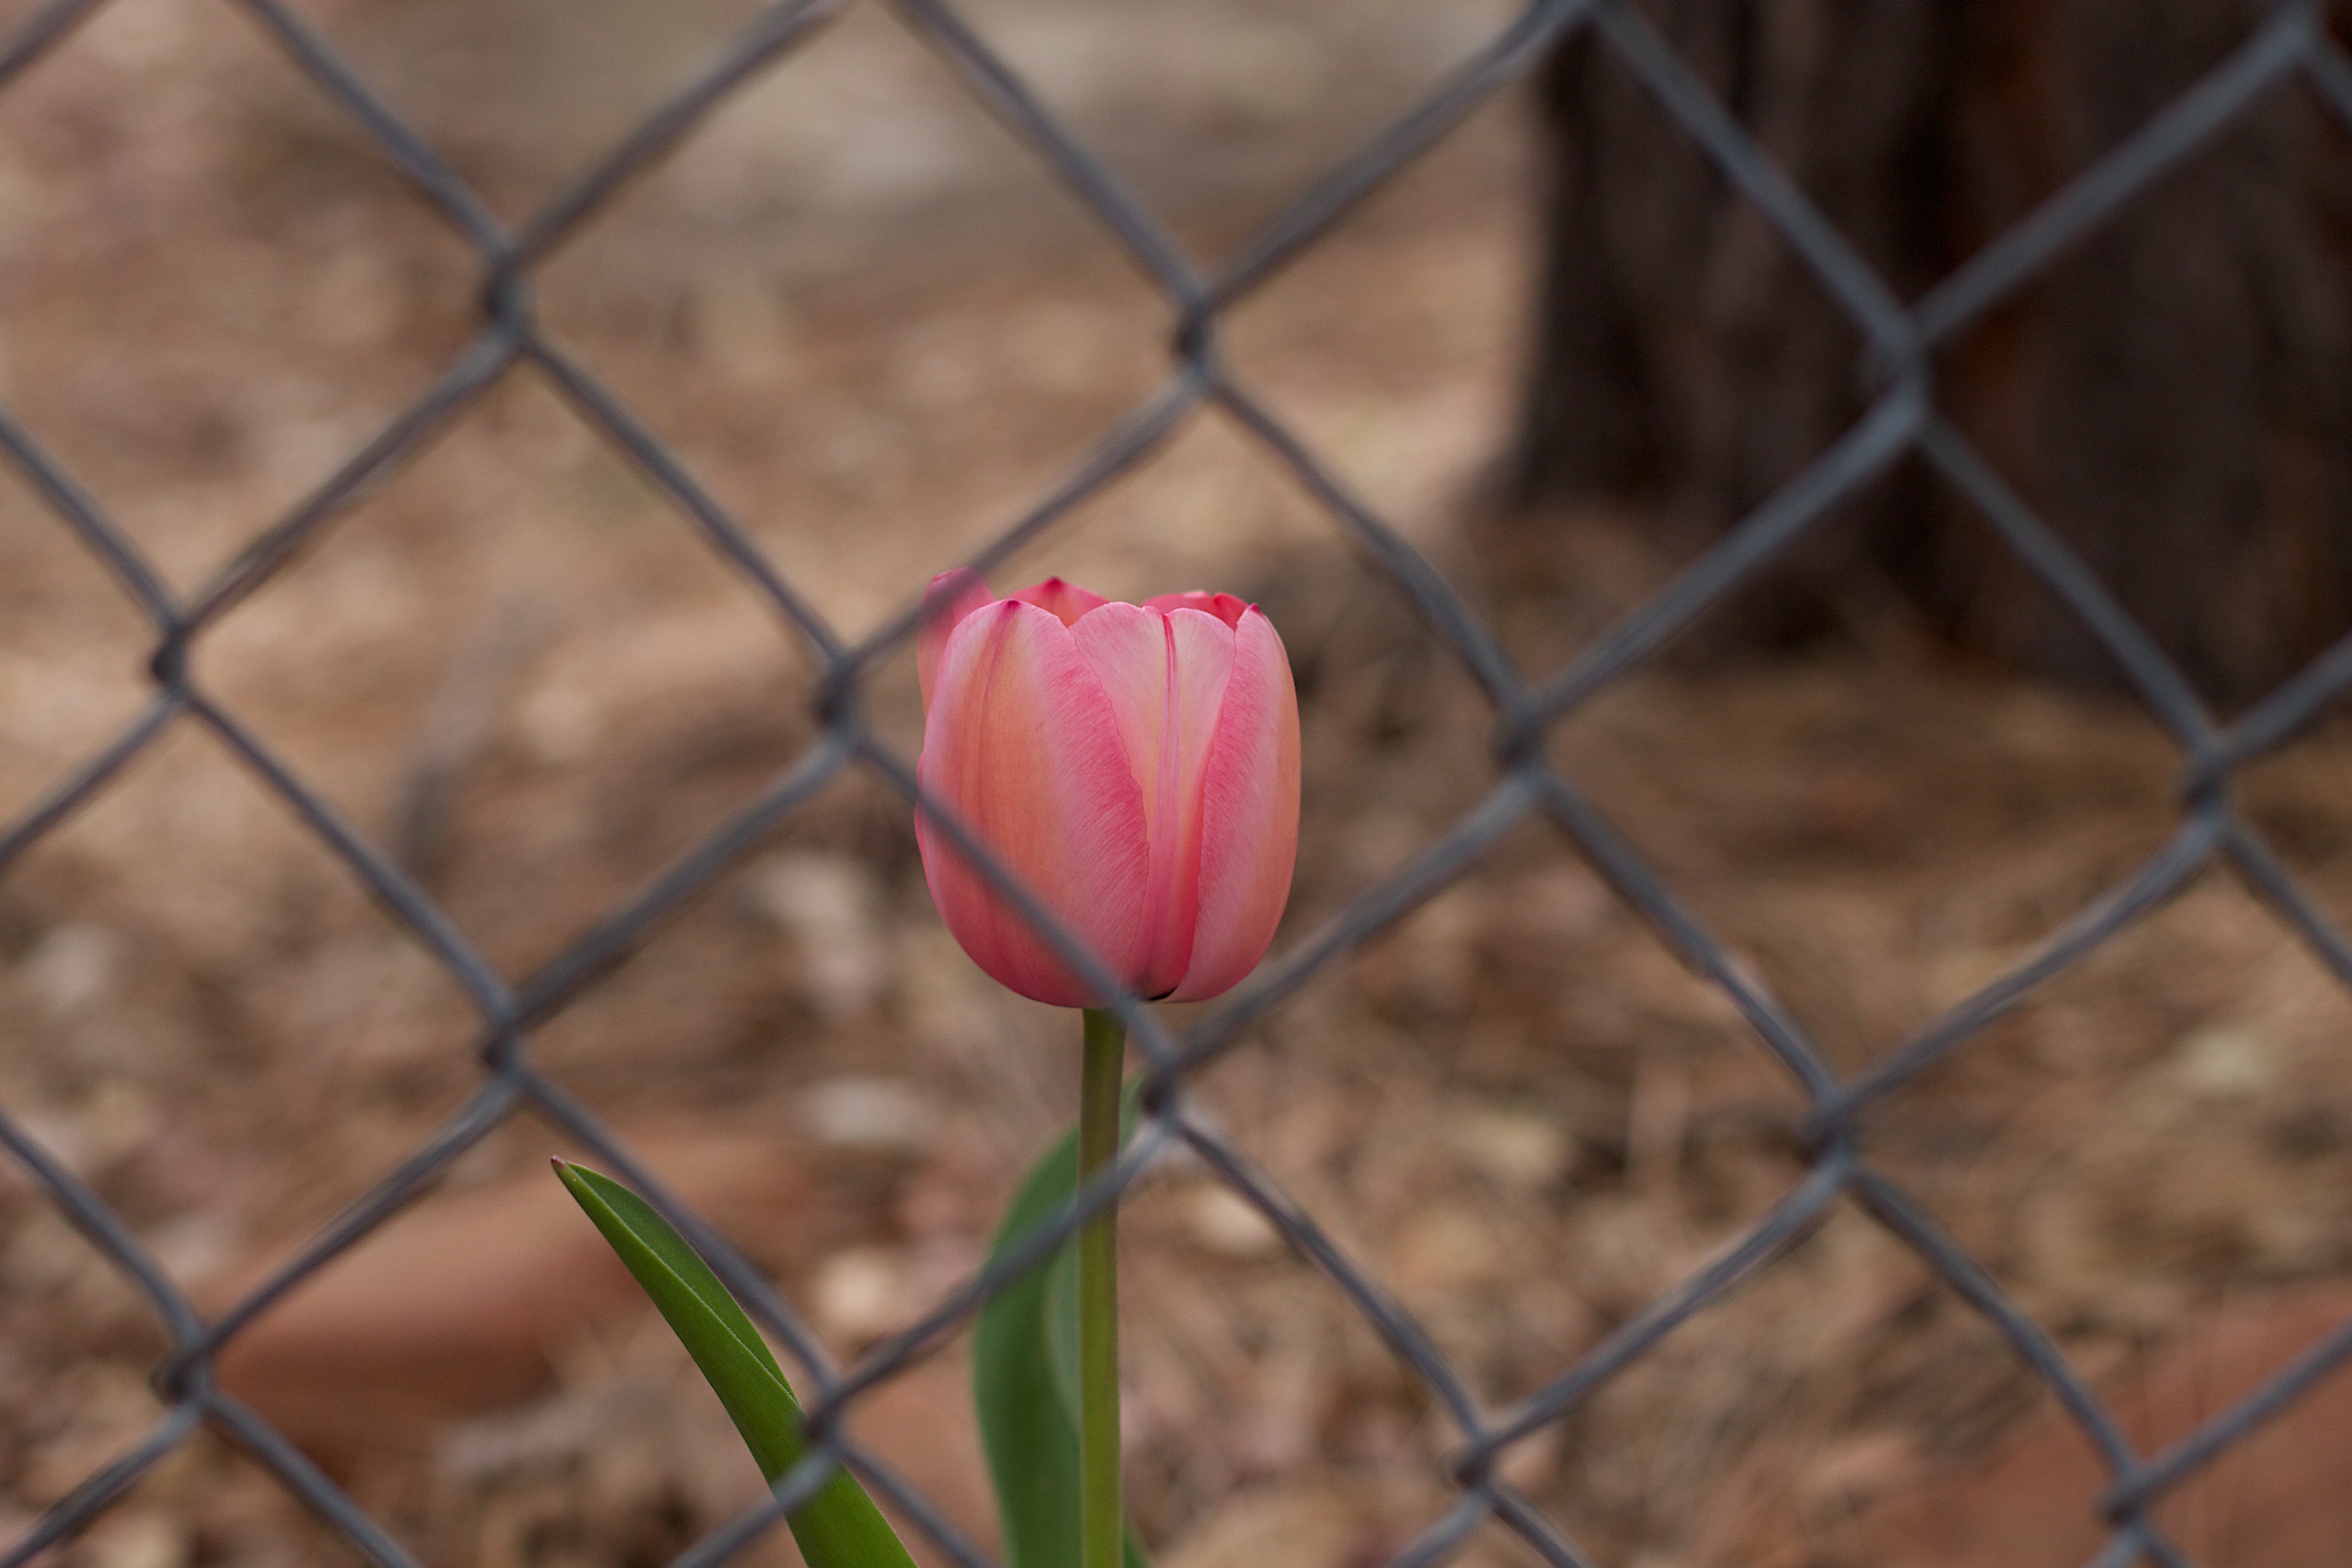
nature, branch, blossom, plant, leaf, flower, petal, tulip, botany, flora, wildflower, close up, bud, macro photography, flowering plant, plant stem, land plant